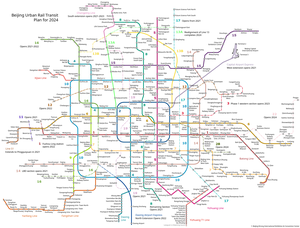
Le métro de Pékin est un système de transport ferroviaire urbain desservant Pékin, en République populaire de Chine. En décembre 2019, le métro de Pékin comptait au total 23 lignes en service, formant 12 districts municipaux couvrant Pékin Dans le district de Guangyang, ville de Langfang, province du Hebei, elle compte 404 stations d' exploitation et un système de transport ferroviaire d'une longueur totale de 699,3 kilomètres de lignes d'exploitation. En termes de kilométrage d'exploitation, en décembre 2019, le métro de Pékin est déjà le plus grand réseau de métro urbain du monde. En termes de trafic passagers, le métro de Pékin est également le système de transport ferroviaire urbain le plus fréquenté au monde. Depuis 2014, le trafic quotidien moyen de passagers du métro de Pékin a dépassé 10 millions de passagers par jour et, le 12 juillet 2019, le volume de trafic de passagers en une seule journée a atteint 13,7358 millions de passagers.